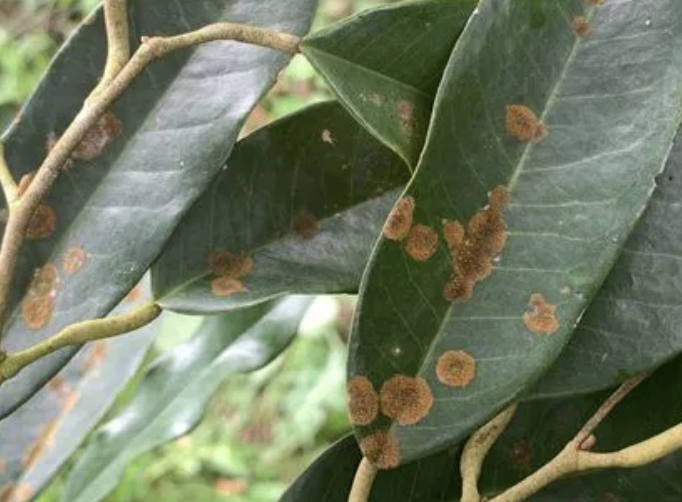
Label: stem_blight